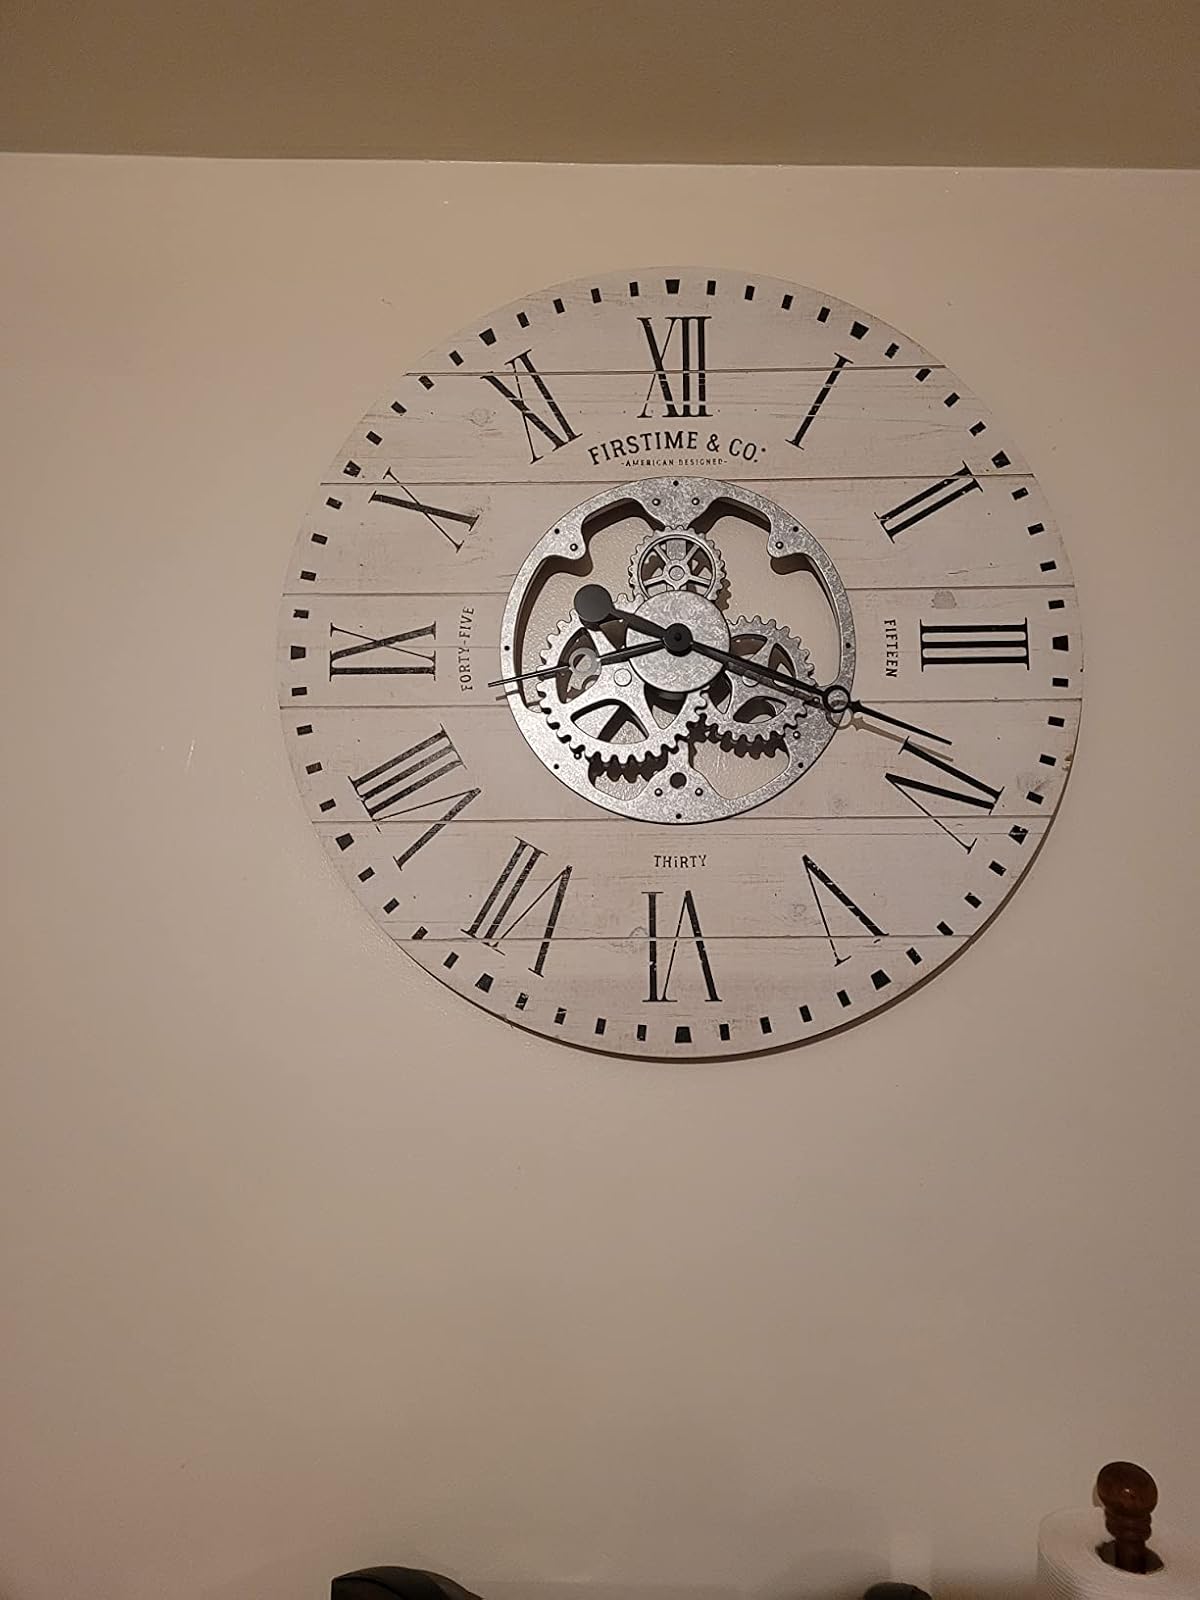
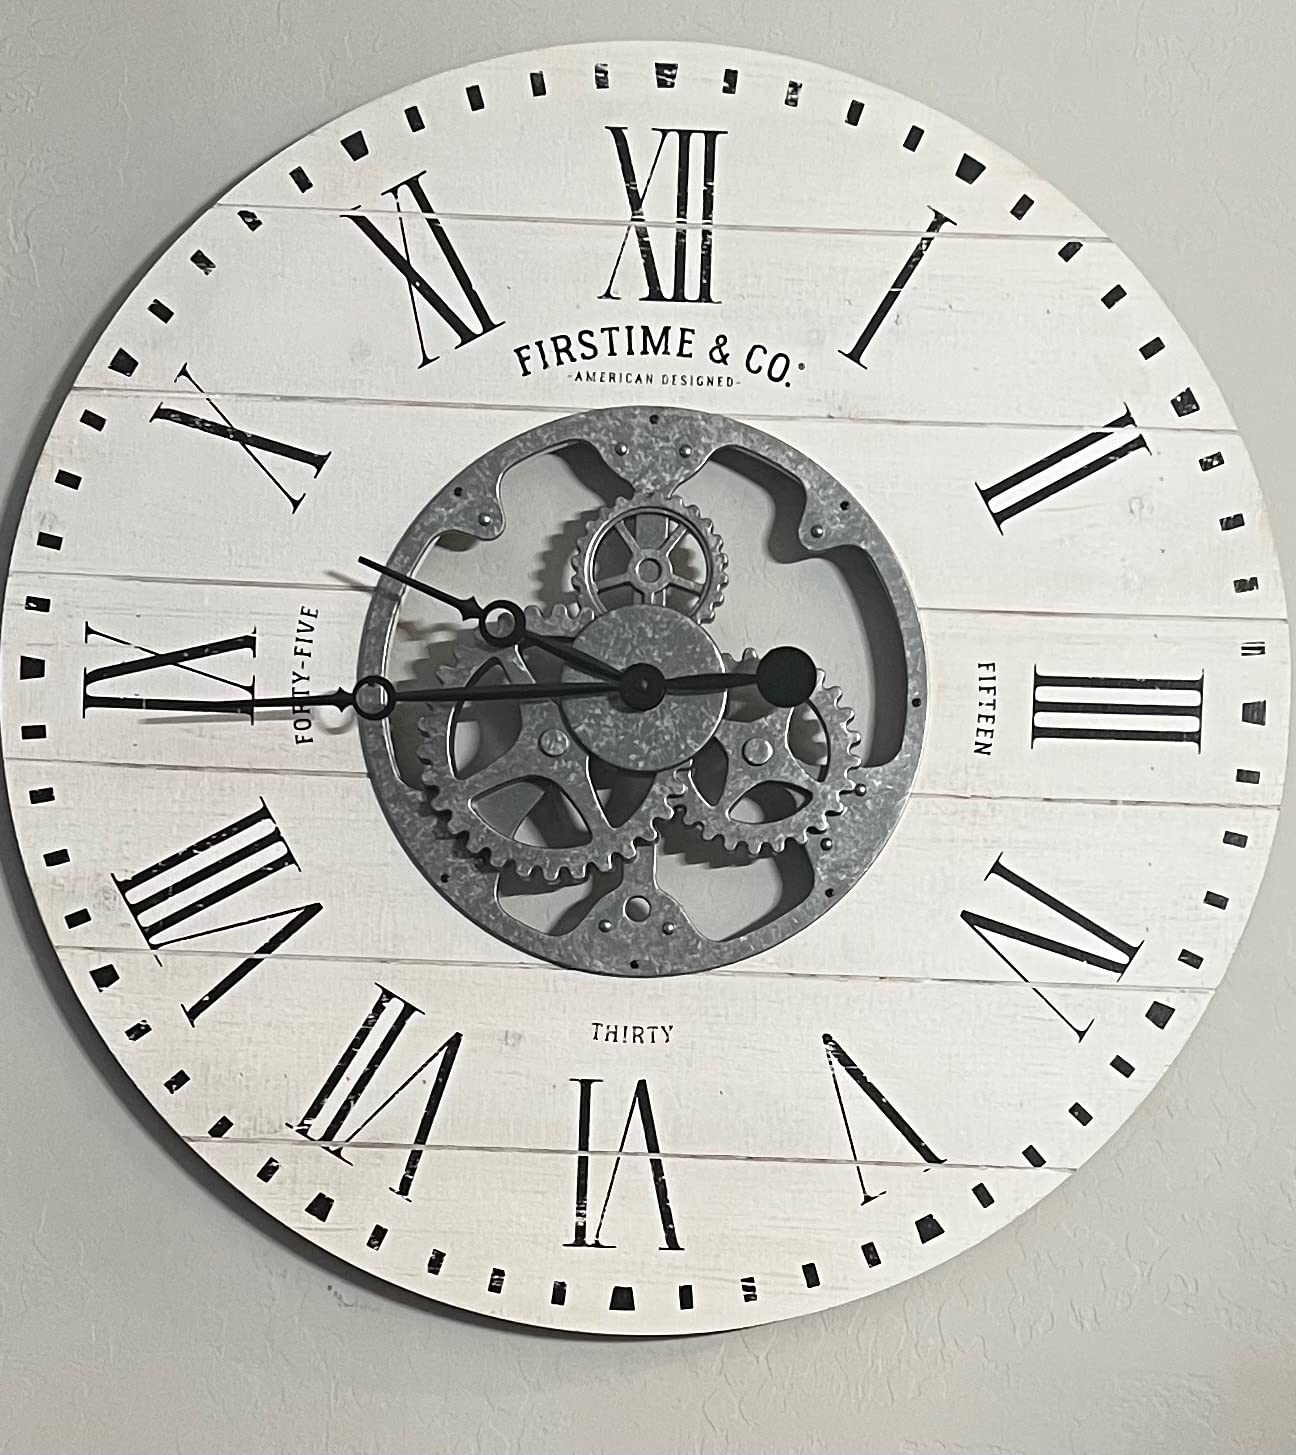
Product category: clock
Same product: yes